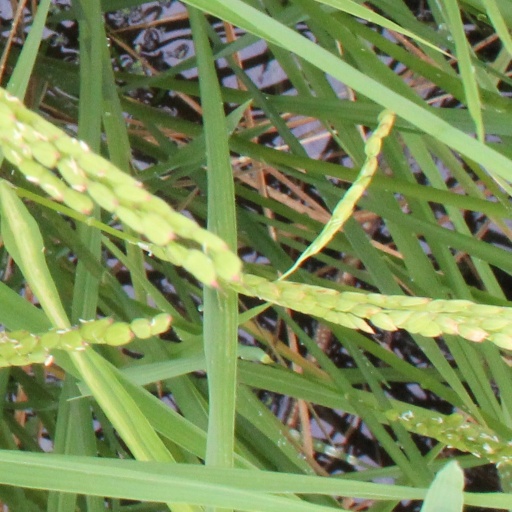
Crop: rice